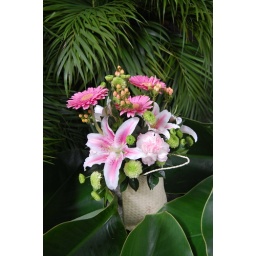
Mother's day flower arrangements: in native bag